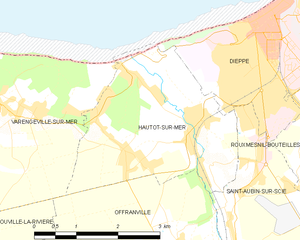
Carte des communes françaises Hautot-sur-Mer